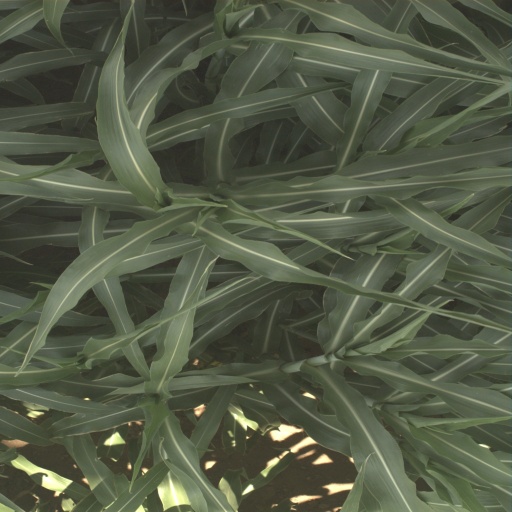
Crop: sorghum